Young Plan

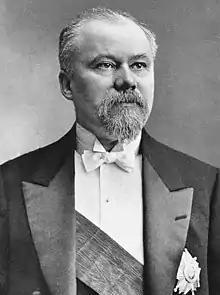
Prime Minister Raymond Poincaré. He was unable to convince the French parliament to accept the Young Plan.

The French government also became increasingly concerned. Since 1919 the United States had been calling for the repayment of the inter-allied war debts incurred by France in 1917 and 1918. France urgently needed loans to stabilise the franc after the inflation of 1924 and 1925, but the American capital market was closed to it as long as the war debt remained unpaid. The matter was settled with the Mellon–Berenger Agreement in April 1926 that established a schedule for French repayment to the United States. The French Chamber of Deputies, however, refused to ratify it until the German reparations issue was settled. Since the money from Germany was to be used for French payments to the United States, France became more willing to agree to a new reparations plan, even to settle for less than the 132 billion gold marks demanded in the 1921 London Schedule of Payments.